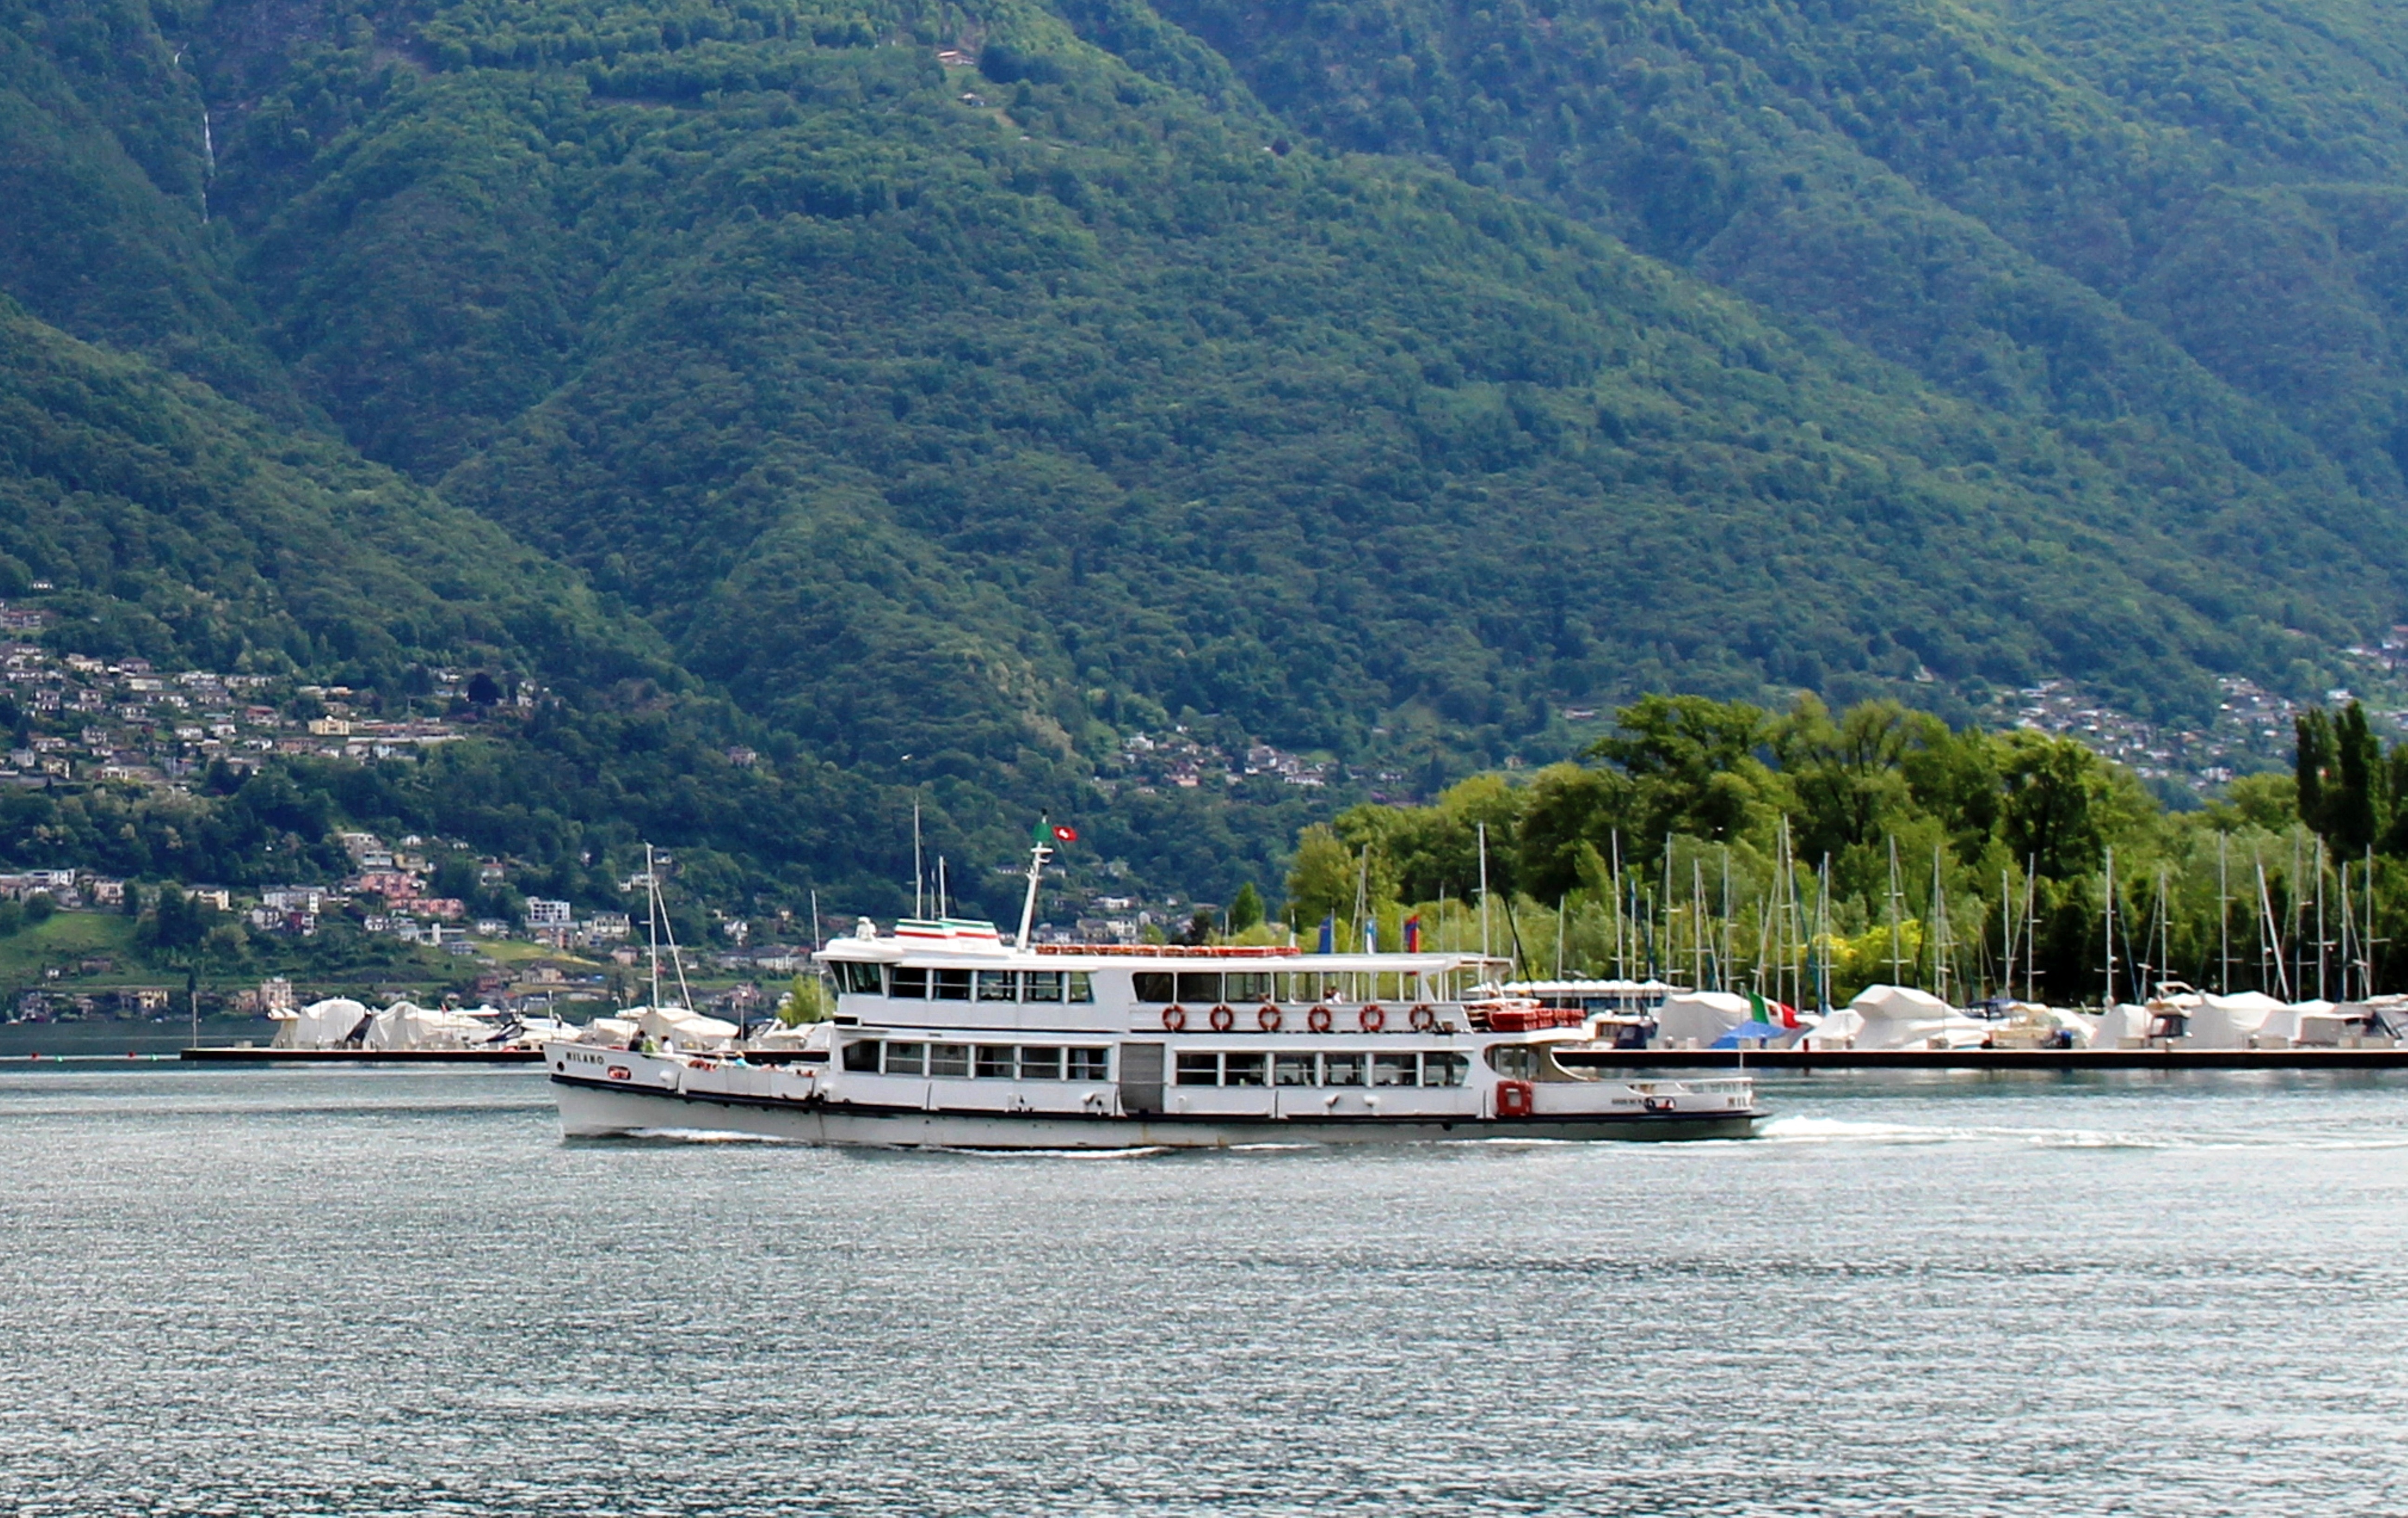
sea, coast, mountain, boat, lake, river, ship, vehicle, exit, bay, fjord, body of water, ferry, boating, switzerland, shipping, watercraft, locarno, landform, passenger ship, ticino, excursion ship, lago maggiore, motor ship milano